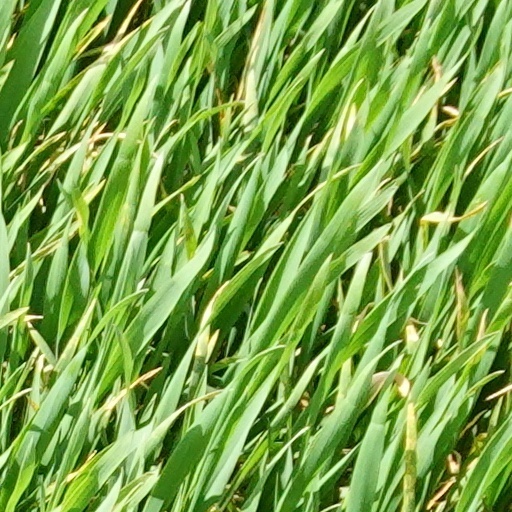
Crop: wheat